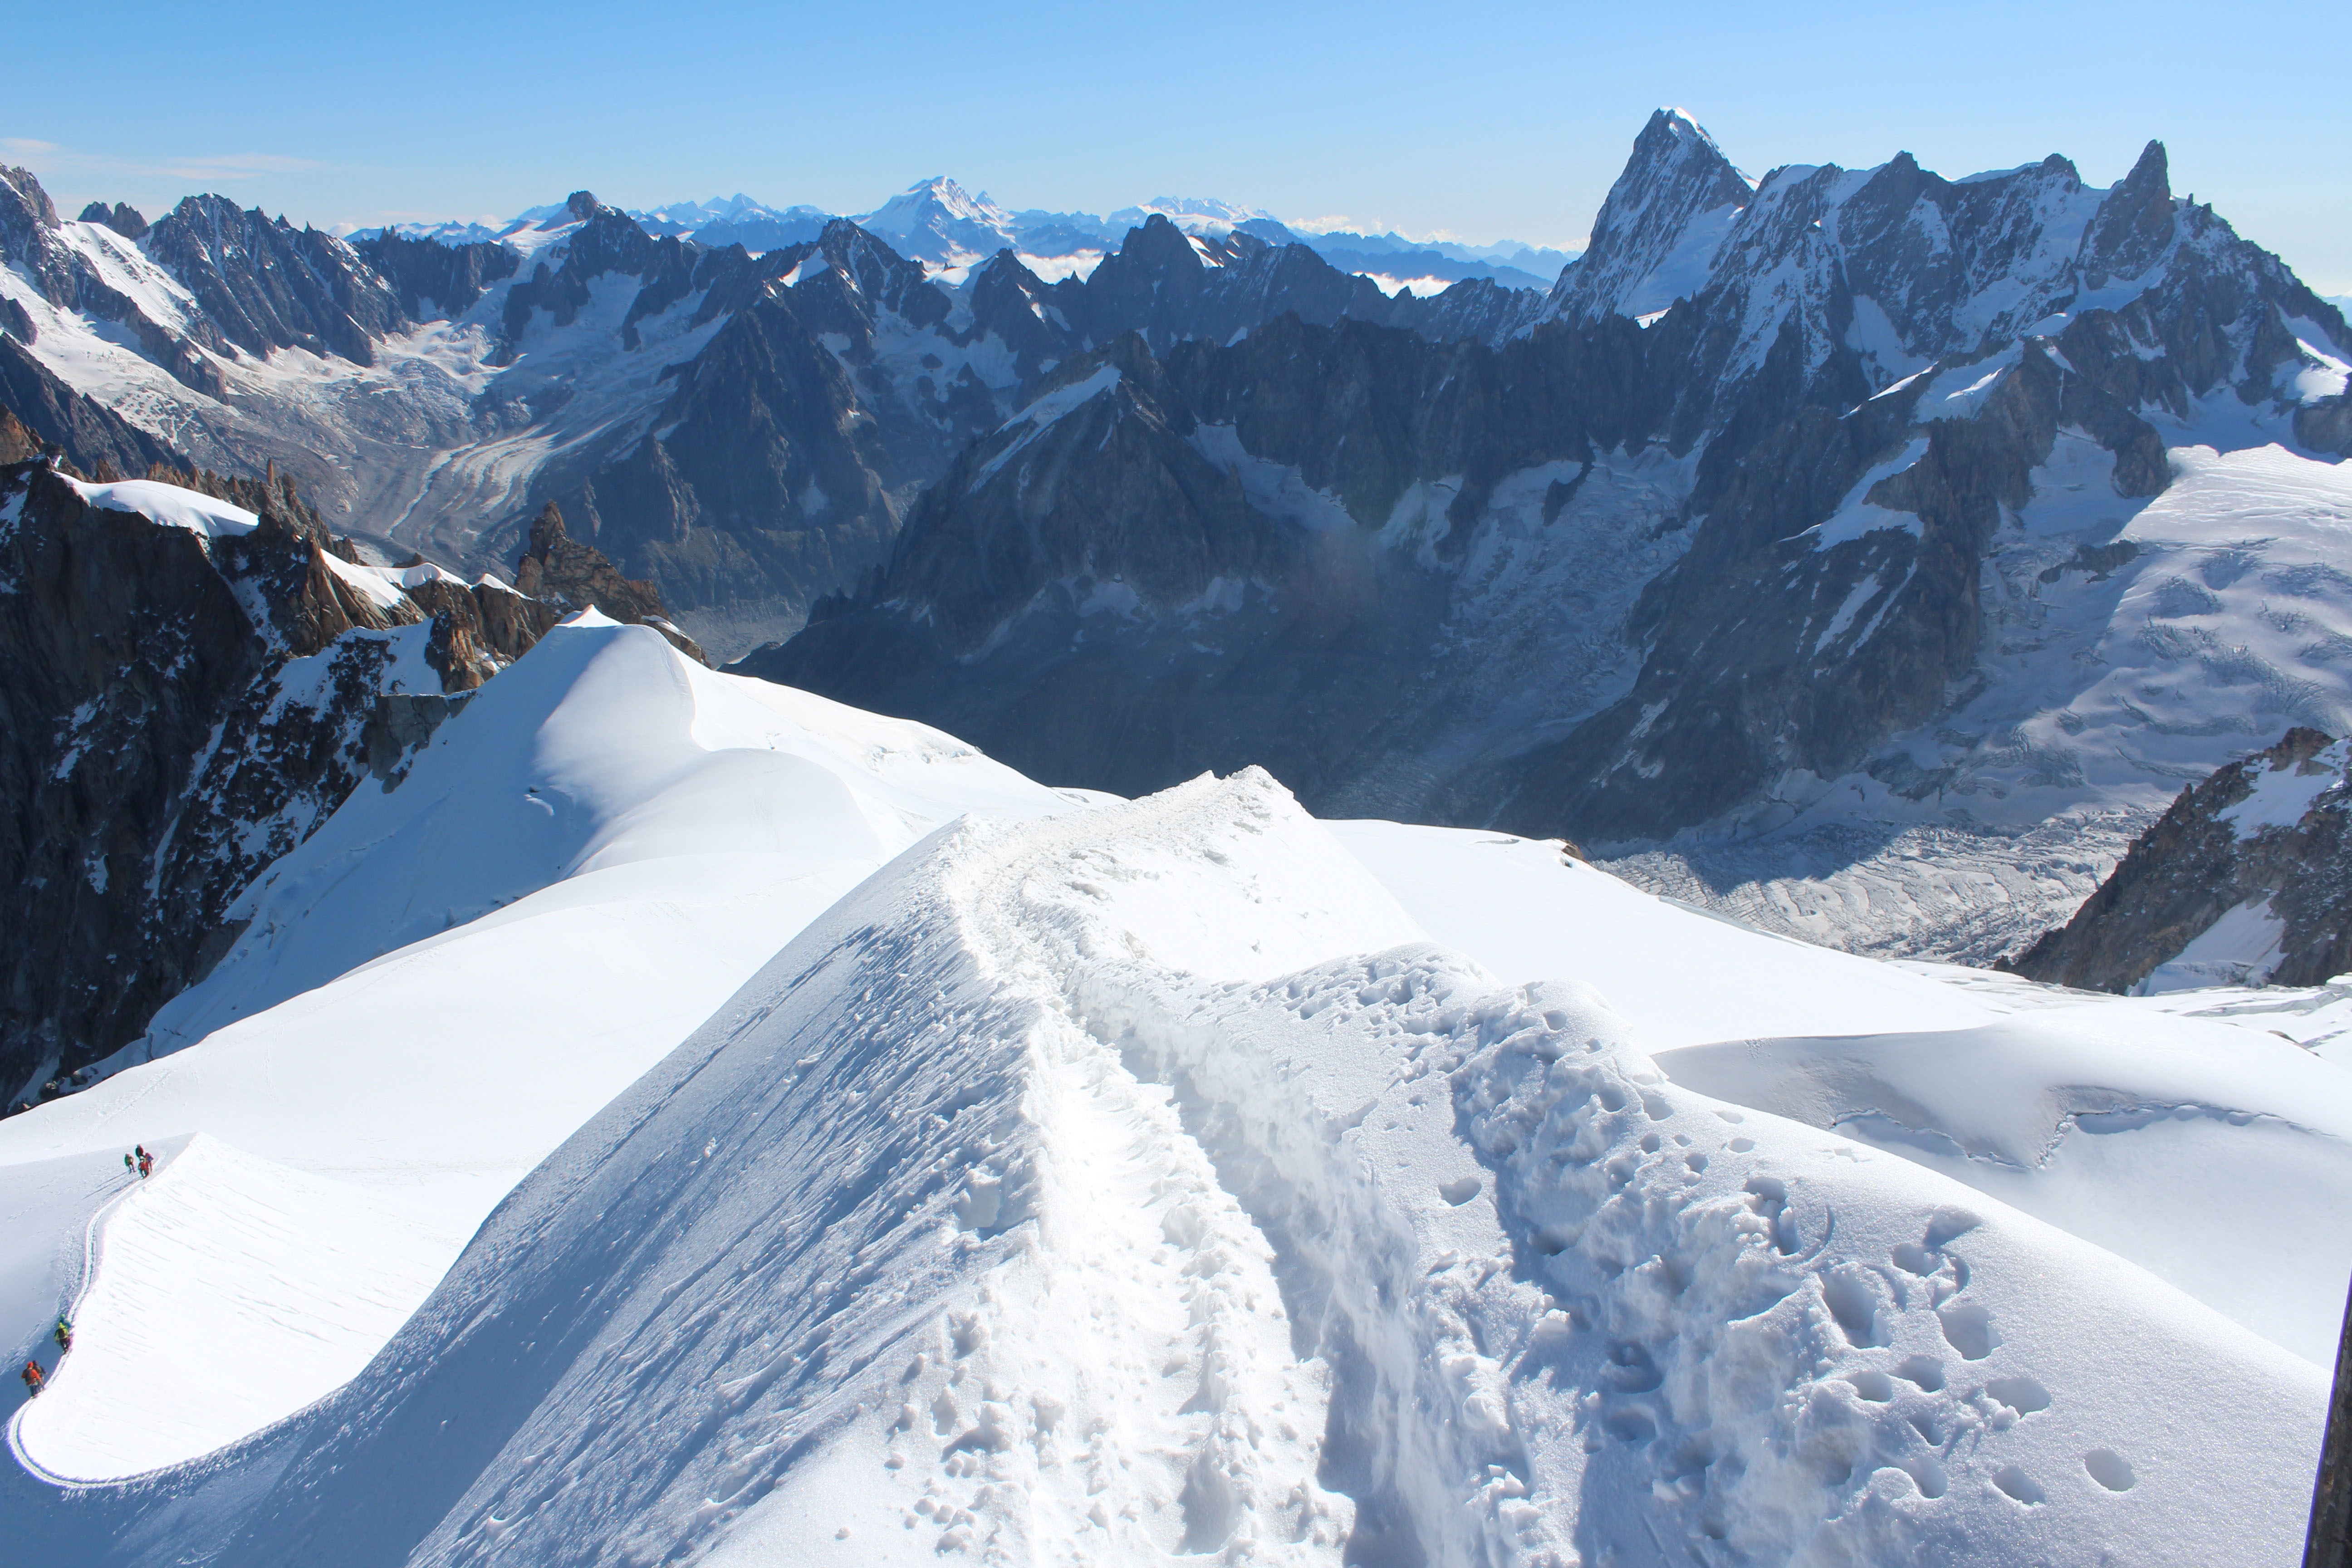
mountain, snow, winter, hiking, mountain range, glacier, weather, climbing, season, ridge, summit, mont blanc, mountaineering, massif, alps, cirque, piste, landform, ski touring, mountain pass, ski mountaineering, geographical feature, mountainous landforms, glacial landform, geological phenomenon